Platinum Jubilee of Elizabeth II

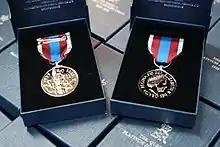
Platinum Jubilee medals

The Corby Pole Fair was held to coincide with the jubilee. In Newmarket, a parade was held. In central London, more than 100 corgis took part in a parade organised by the UK Corgi Club and Great Corgi Club of Britain.